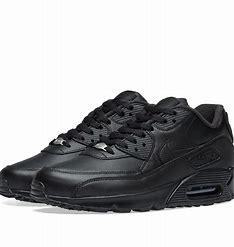
Brand: Nike
Model: Air Max 90 Leather